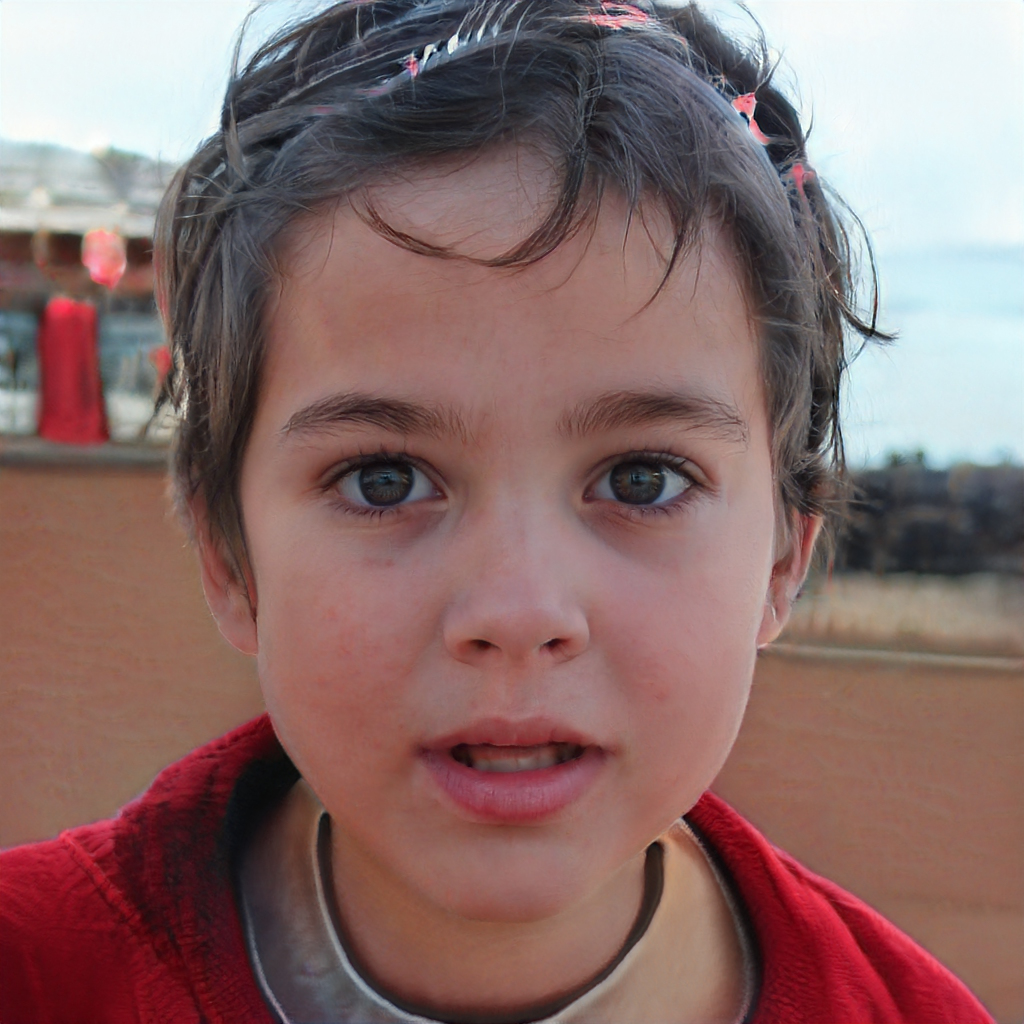
Gender: Female